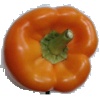
Label: Pepper Orange 1